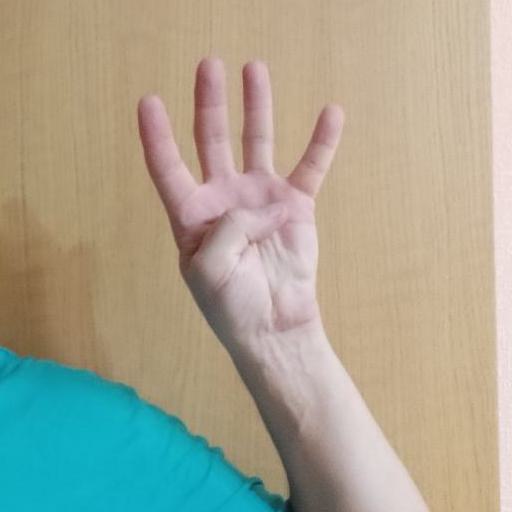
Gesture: four